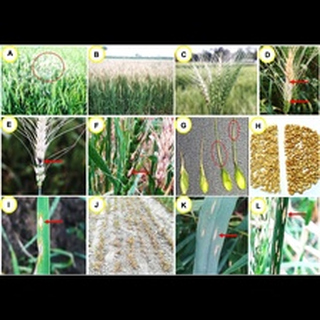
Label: wheat_blast